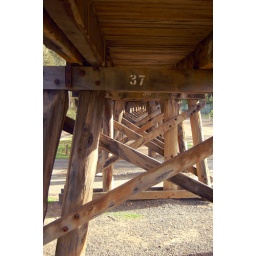
Underneath the wooden trestle bridge in Eltham Melbourne.